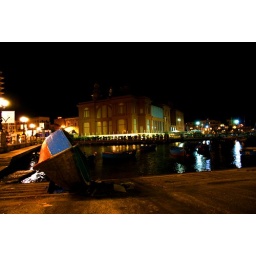
opera house near fish market